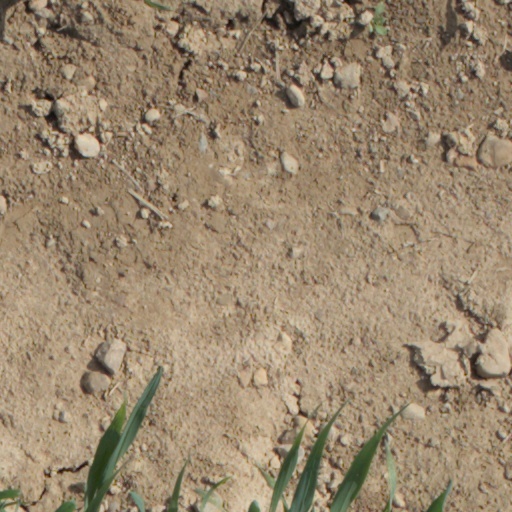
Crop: wheat